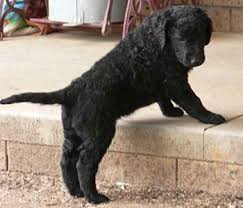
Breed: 202-n000028-curly_coated_retriever